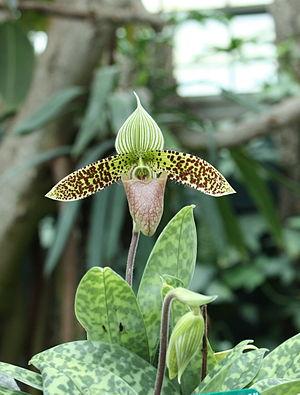
Paphiopedilum sukhakulii, au Jardin botanique de Montréal.